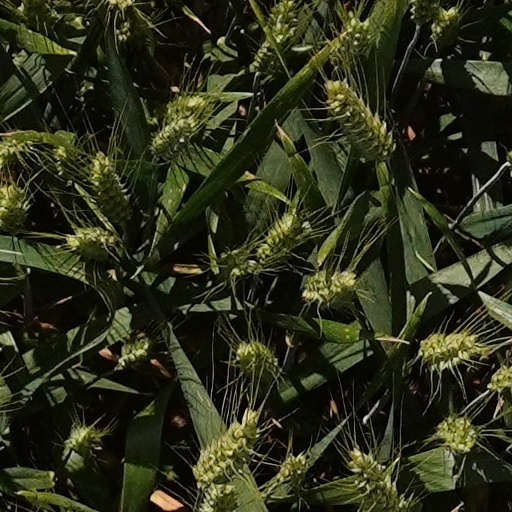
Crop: wheat